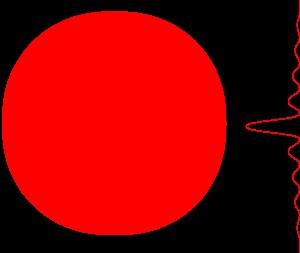
Un faisceau de Bessel est un champ de radiations électromagnétiques, acoustiques ou gravitationnelles dont l'amplitude suit une fonction de Bessel de première espèce. Pour le faisceau de Bessel d'ordre zéro, l'amplitude est maximale à l'origine, alors qu'un faisceau de plus grand ordre présente une singularité de phase axiale à l'origine où l'amplitude s'annule tel que la fonction le démontre. Un vrai faisceau de Bessel ne diffracte pas, au contraire du comportement habituel des ondes sonores ou lumineuses qui se dispersent lorsqu'elles sont focalisées.